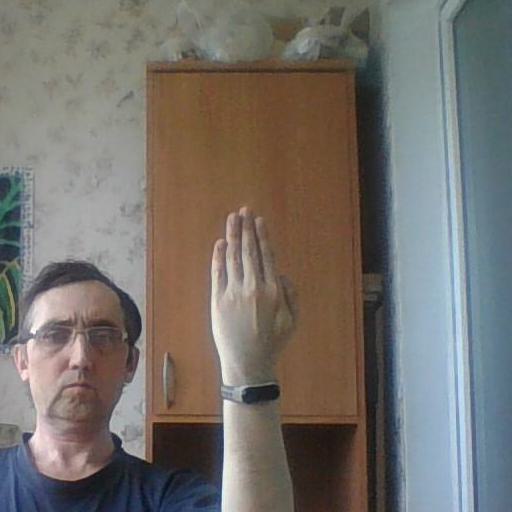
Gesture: stop_inverted